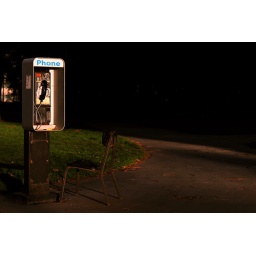
sitting naked by the phone